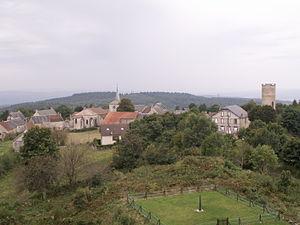
Antenne sismique de Toulx Sainte Croix
Les monts de Toulx-Sainte-Croix sont un petit massif du Massif central, au nord des monts de la Marche, situé dans le Nord du département de la Creuse, au sud de Boussac. Culminant à 656 mètres à leur extrémité orientale, leur altitude descend progressivement d'est en ouest, pour s'évanouir au-dessus des gorges d'Anzême, sur la rivière Creuse.
Toulx-Sainte-Croix est une commune française située dans le département de la Creuse, en région Nouvelle-Aquitaine.